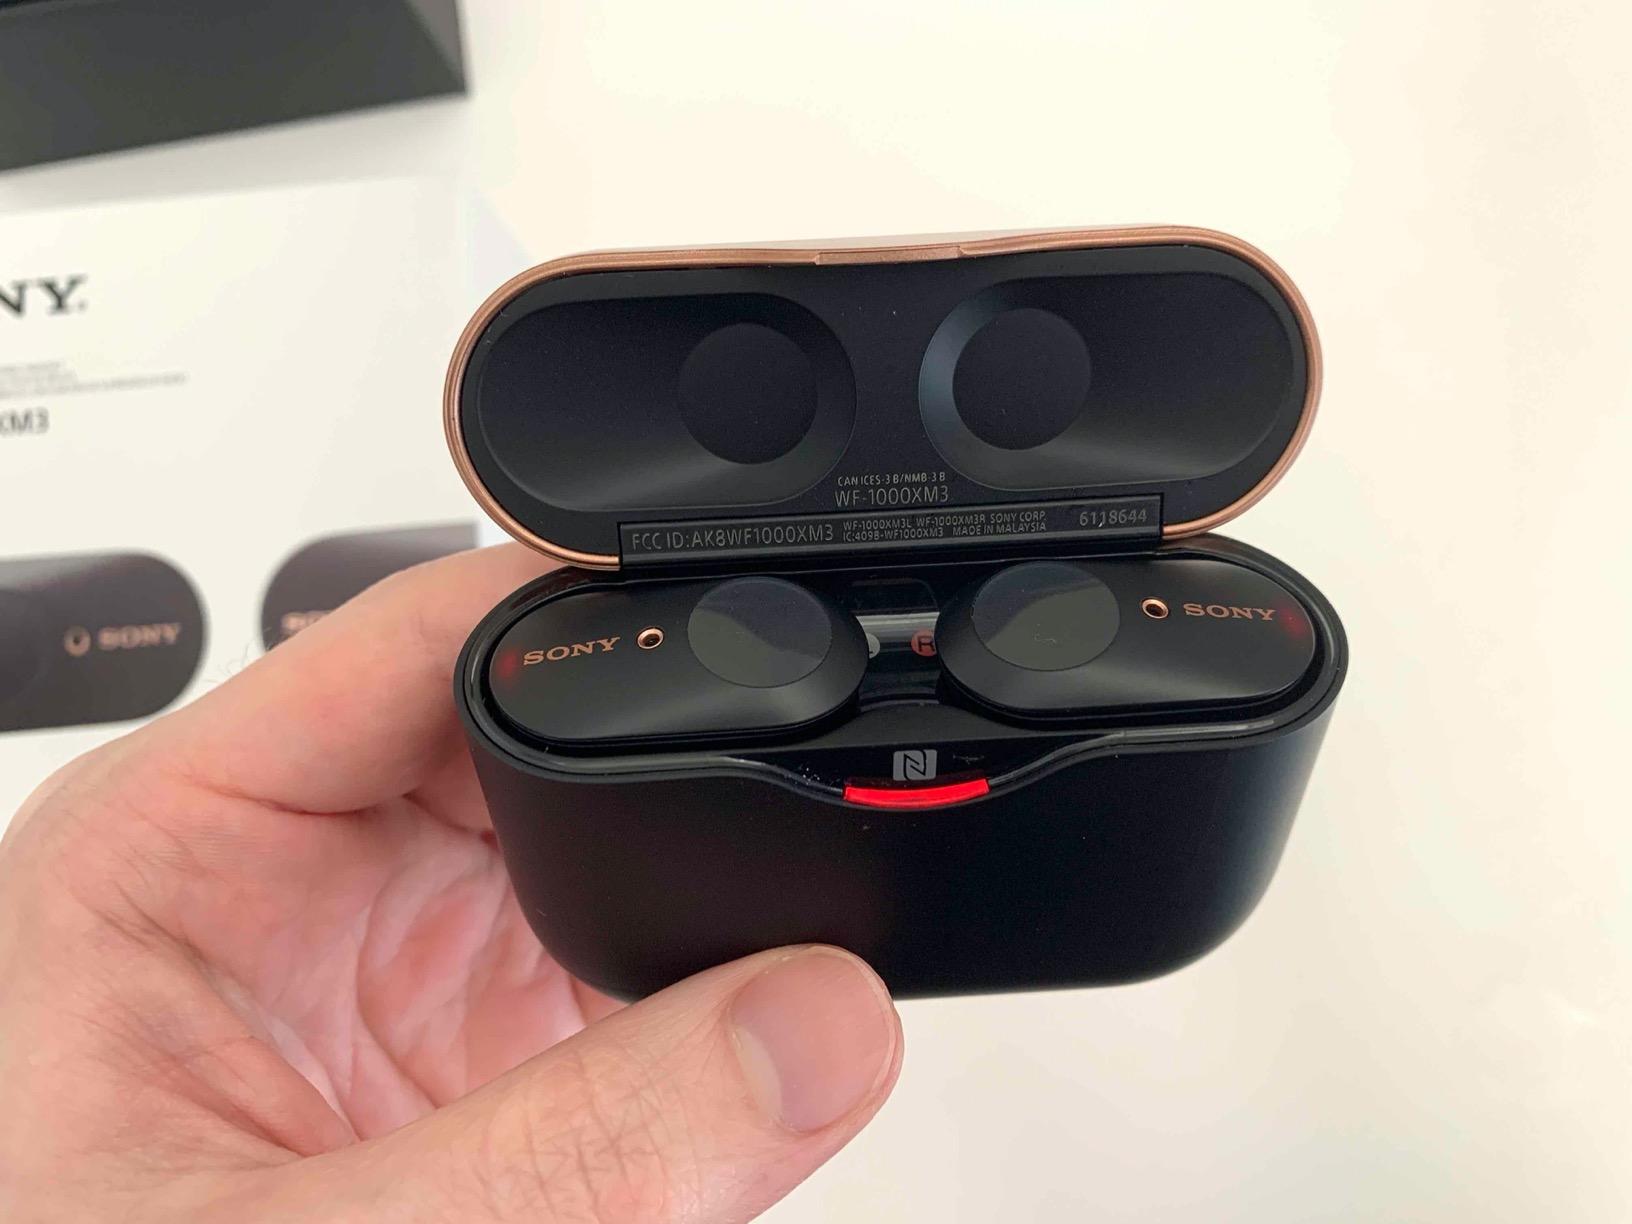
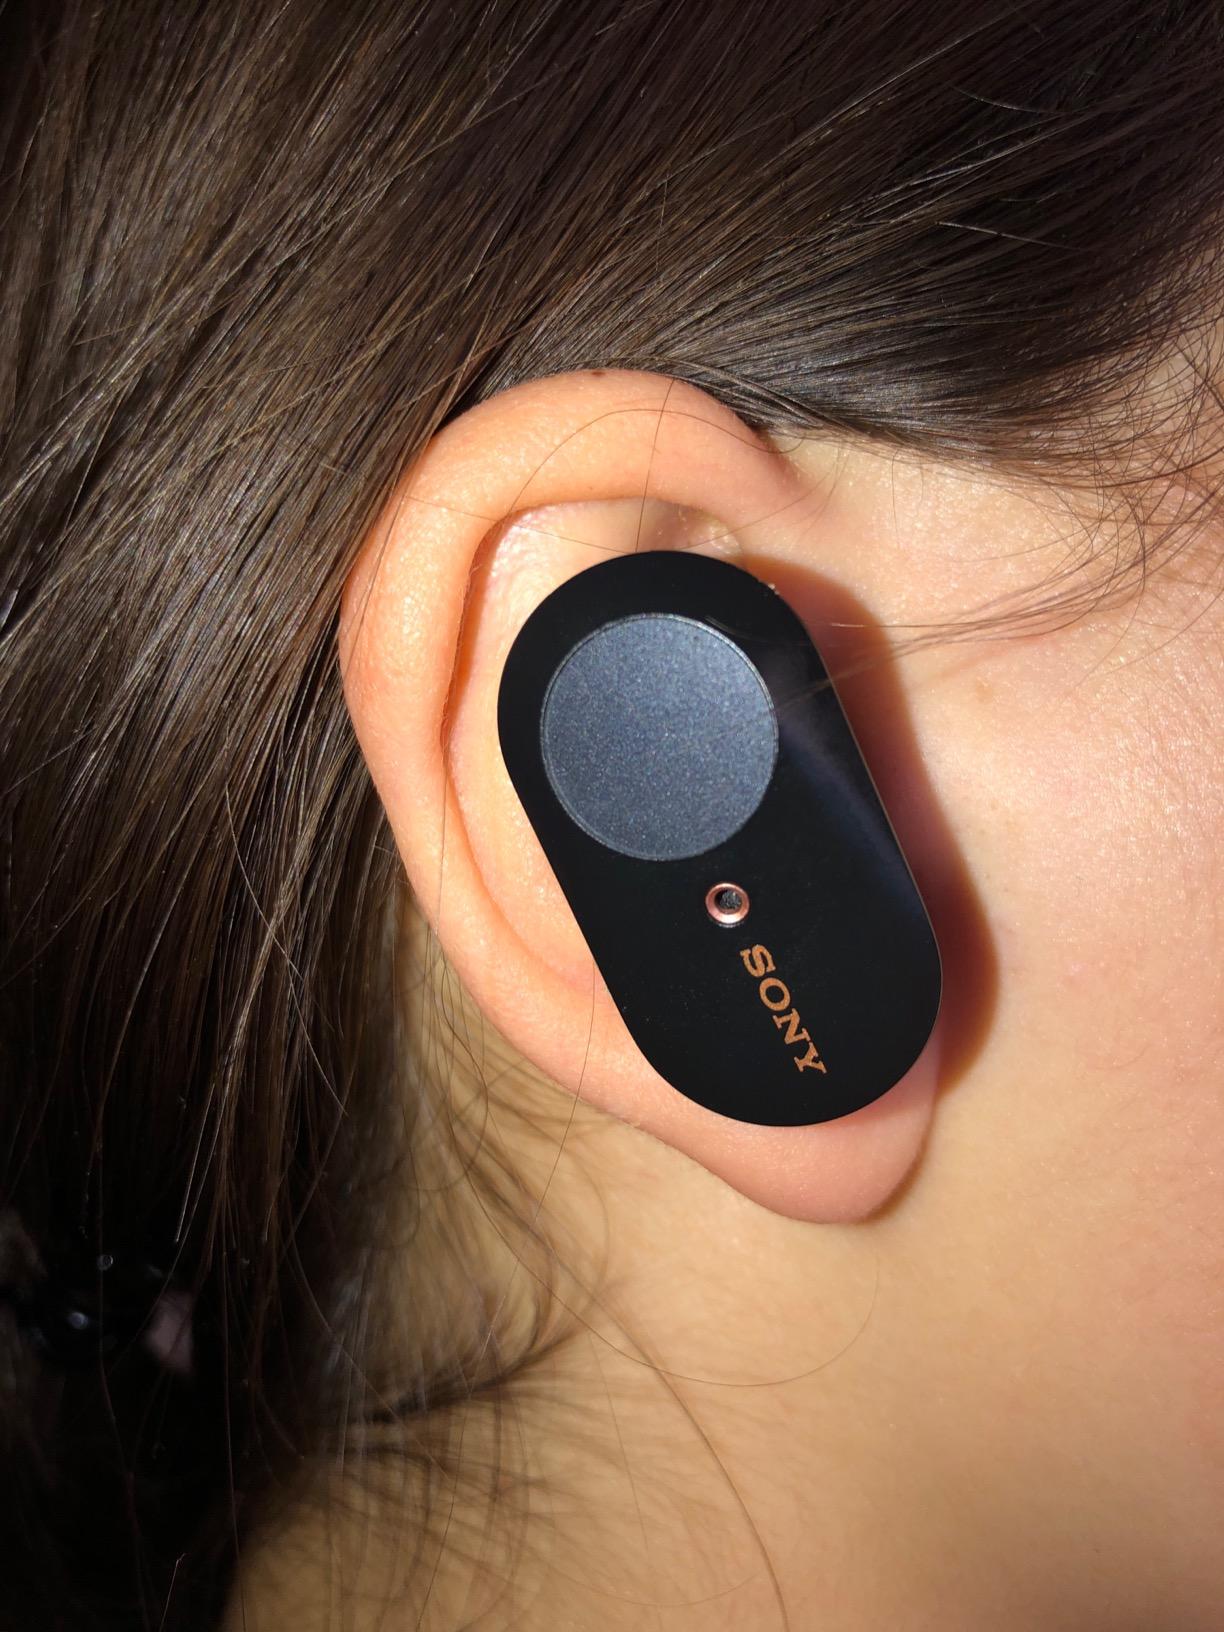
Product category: earbuds
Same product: yes